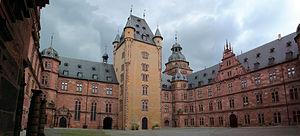
Aschaffenbourg est une ville du land de Bavière, en Allemagne, chef-lieu de l'arrondissement d'Aschaffenbourg, dans le district de Basse-Franconie. La ville fait partie de la région métropolitaine de Francfort sur le Main-Rhin ; elle est parfois surnommée « la Nice bavaroise » en raison de son climat plutôt doux.